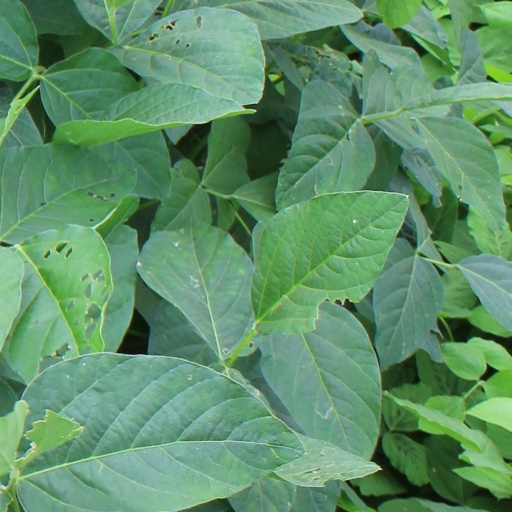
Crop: soybean